Mariam Chabi Talata

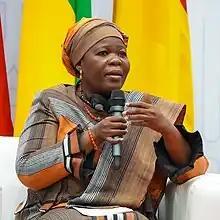
Talata in 2023

Mariam Chabi Talata Zimé Yérima (born 7 July 1963), is a Beninese politician who has been the Vice President of Benin since 2021. Prior to her tenure as vice president she was a member of the National Assembly and a municipal councillor in Parakou.